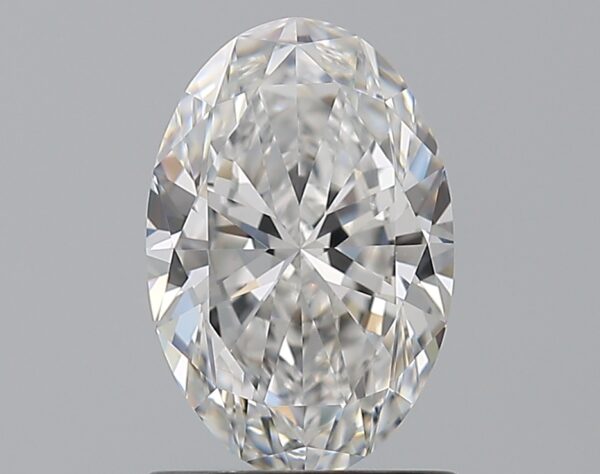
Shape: oval
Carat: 1.2
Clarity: VVS2
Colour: E
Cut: EX
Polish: EX
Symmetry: EX
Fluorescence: F
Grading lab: GIA
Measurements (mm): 8.7 x 5.81 x 3.49